The Cable Company

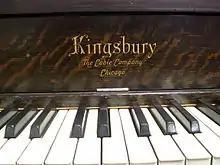
Kingsbury was one of the many brands produced by the Cable Company.

The Cable Company (earlier, Wolfinger Organ Company, Chicago Cottage Organ Company; sometimes called by the name of its subsidiary, The Cable Piano Company) was an American manufacturer and distributor of pianos and reed organs that operated independently from 1880 to 1936.